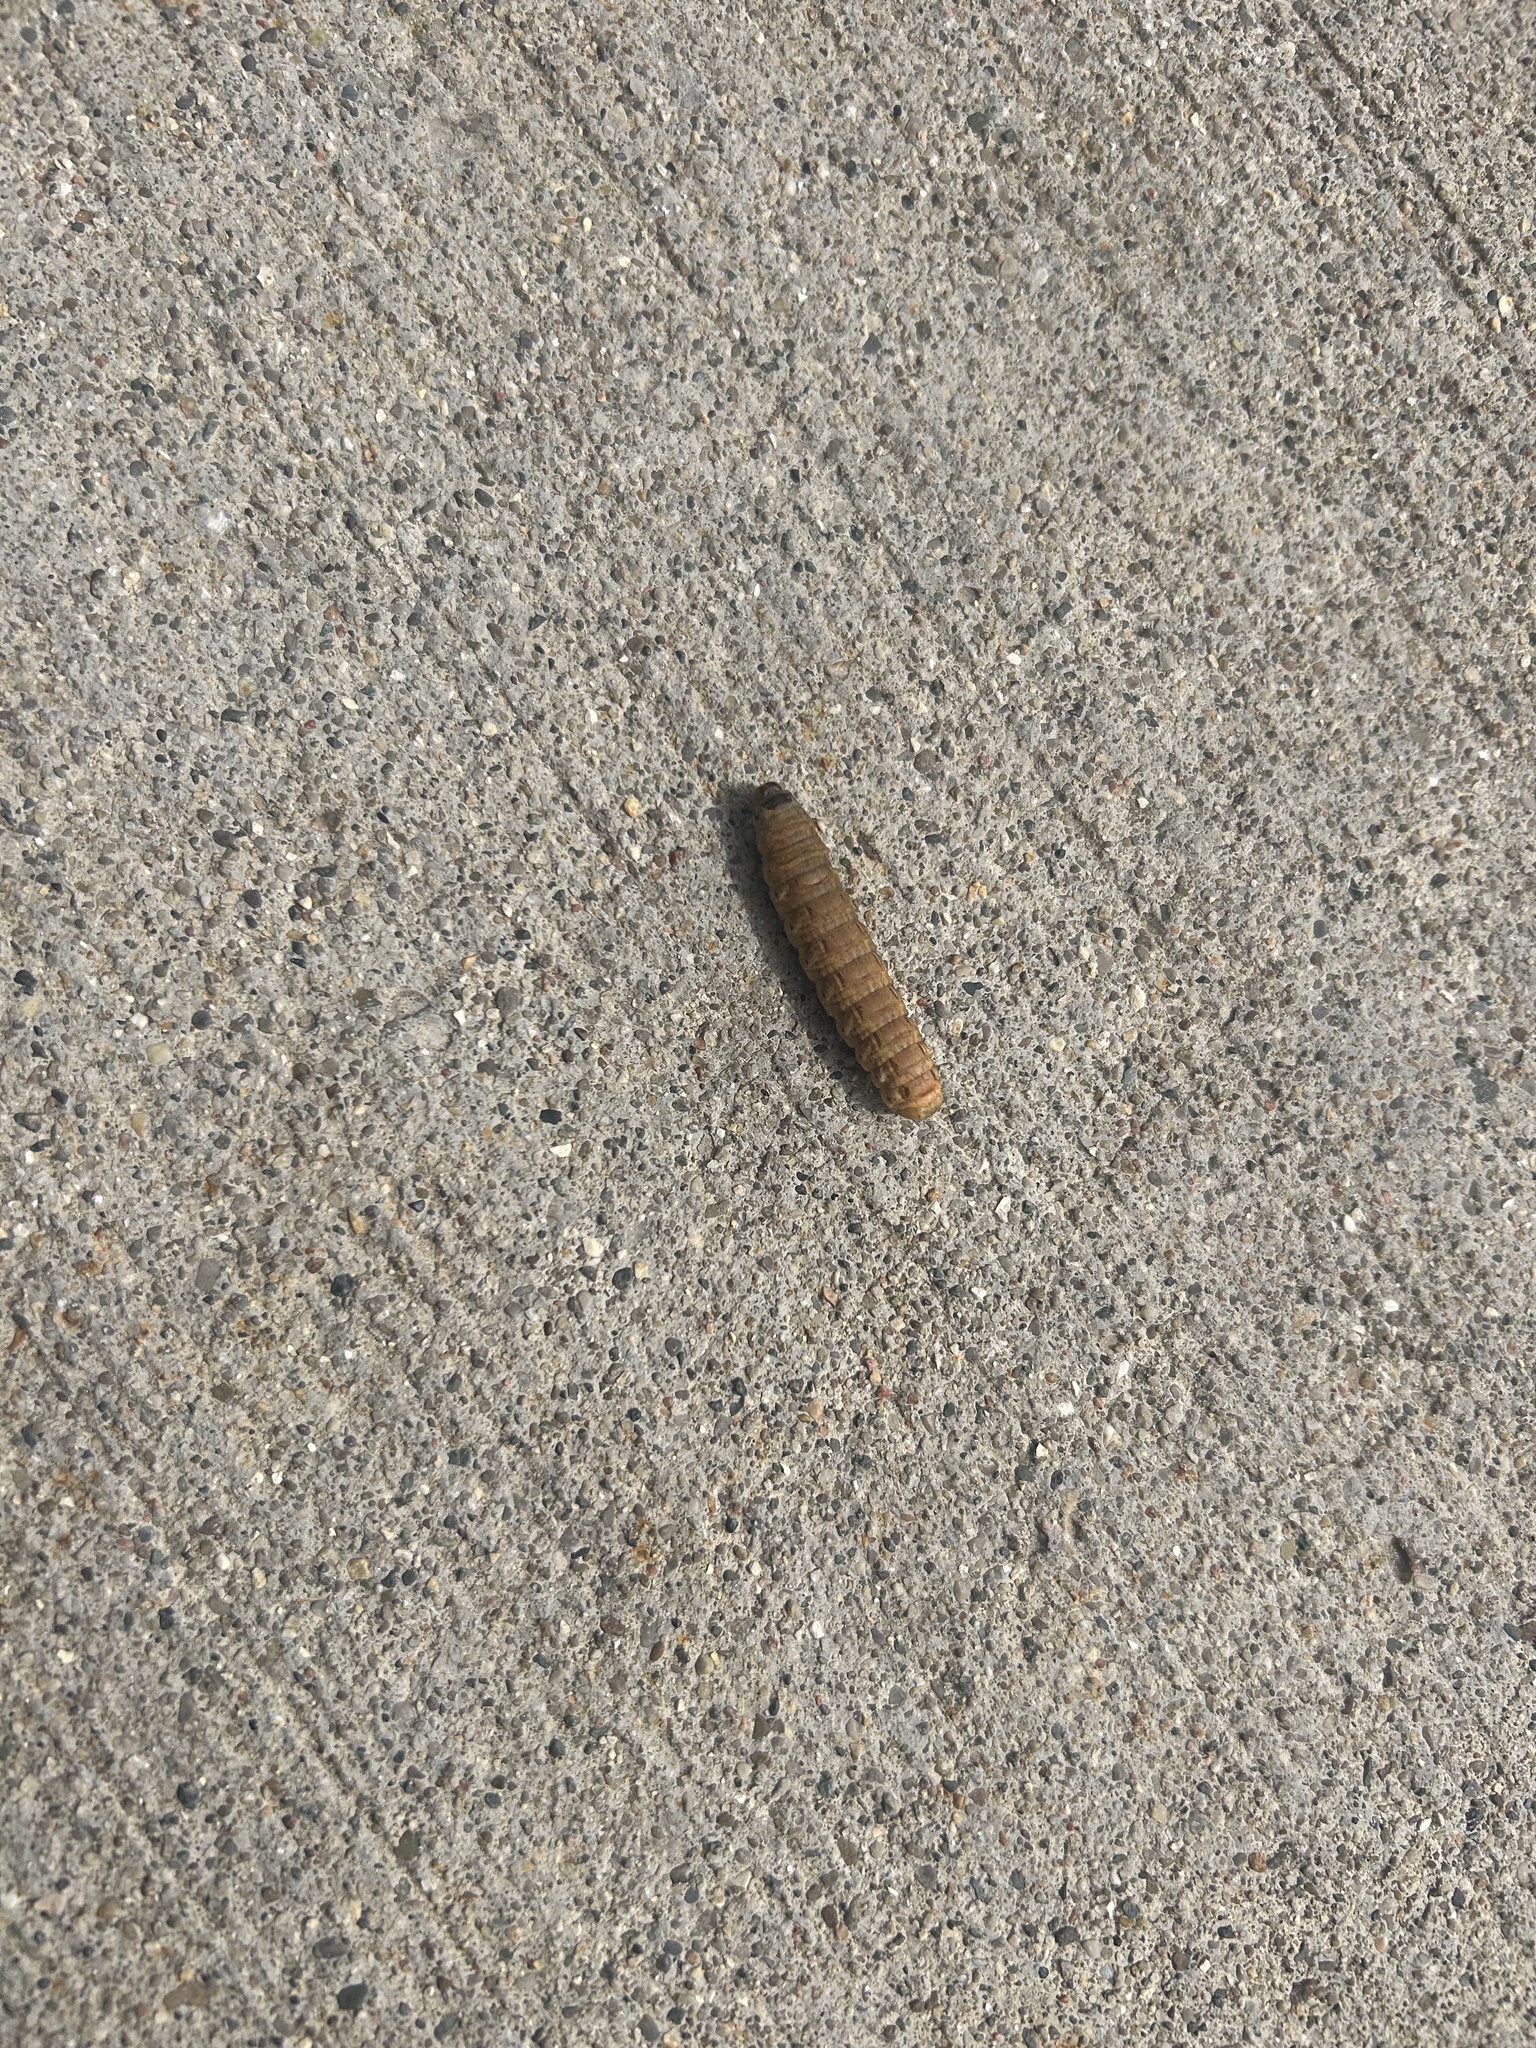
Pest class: cutworms